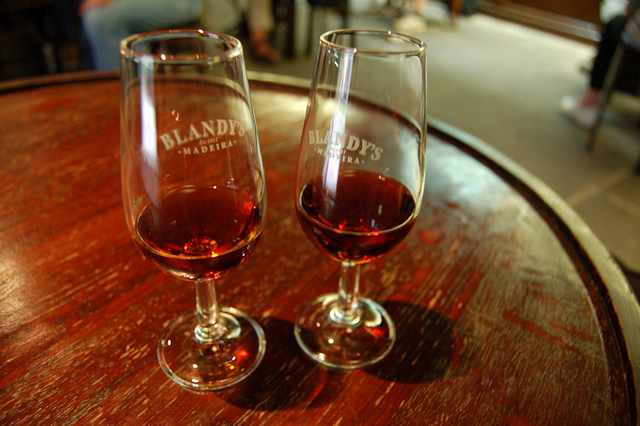
user: Given an image and a question. Answer the question in a short answer. Question: Where can you find this type of drink in seattle? Short Answer:
assistant: bar